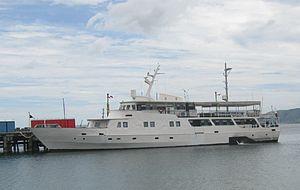
Voici la liste des navires actifs de la marine philippine en 2020.